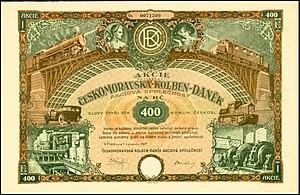
ČKD est une entreprise tchèque fondée en 1927, de la fusion des Ateliers mécaniques tchéco-moraves et de l'usine d'Emil Kolben en 1921, puis avec l'entreprise de Čeněk Daněk en 1927.